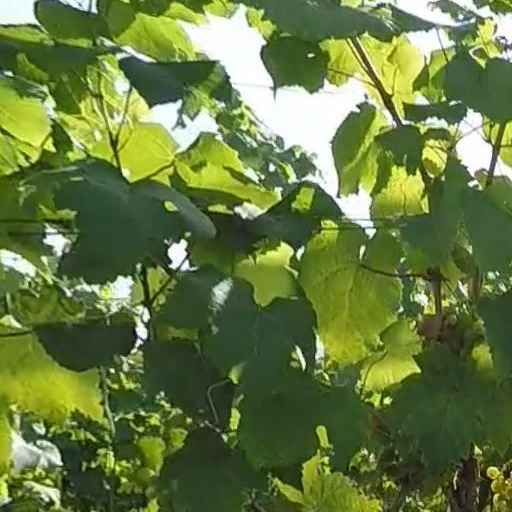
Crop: grape